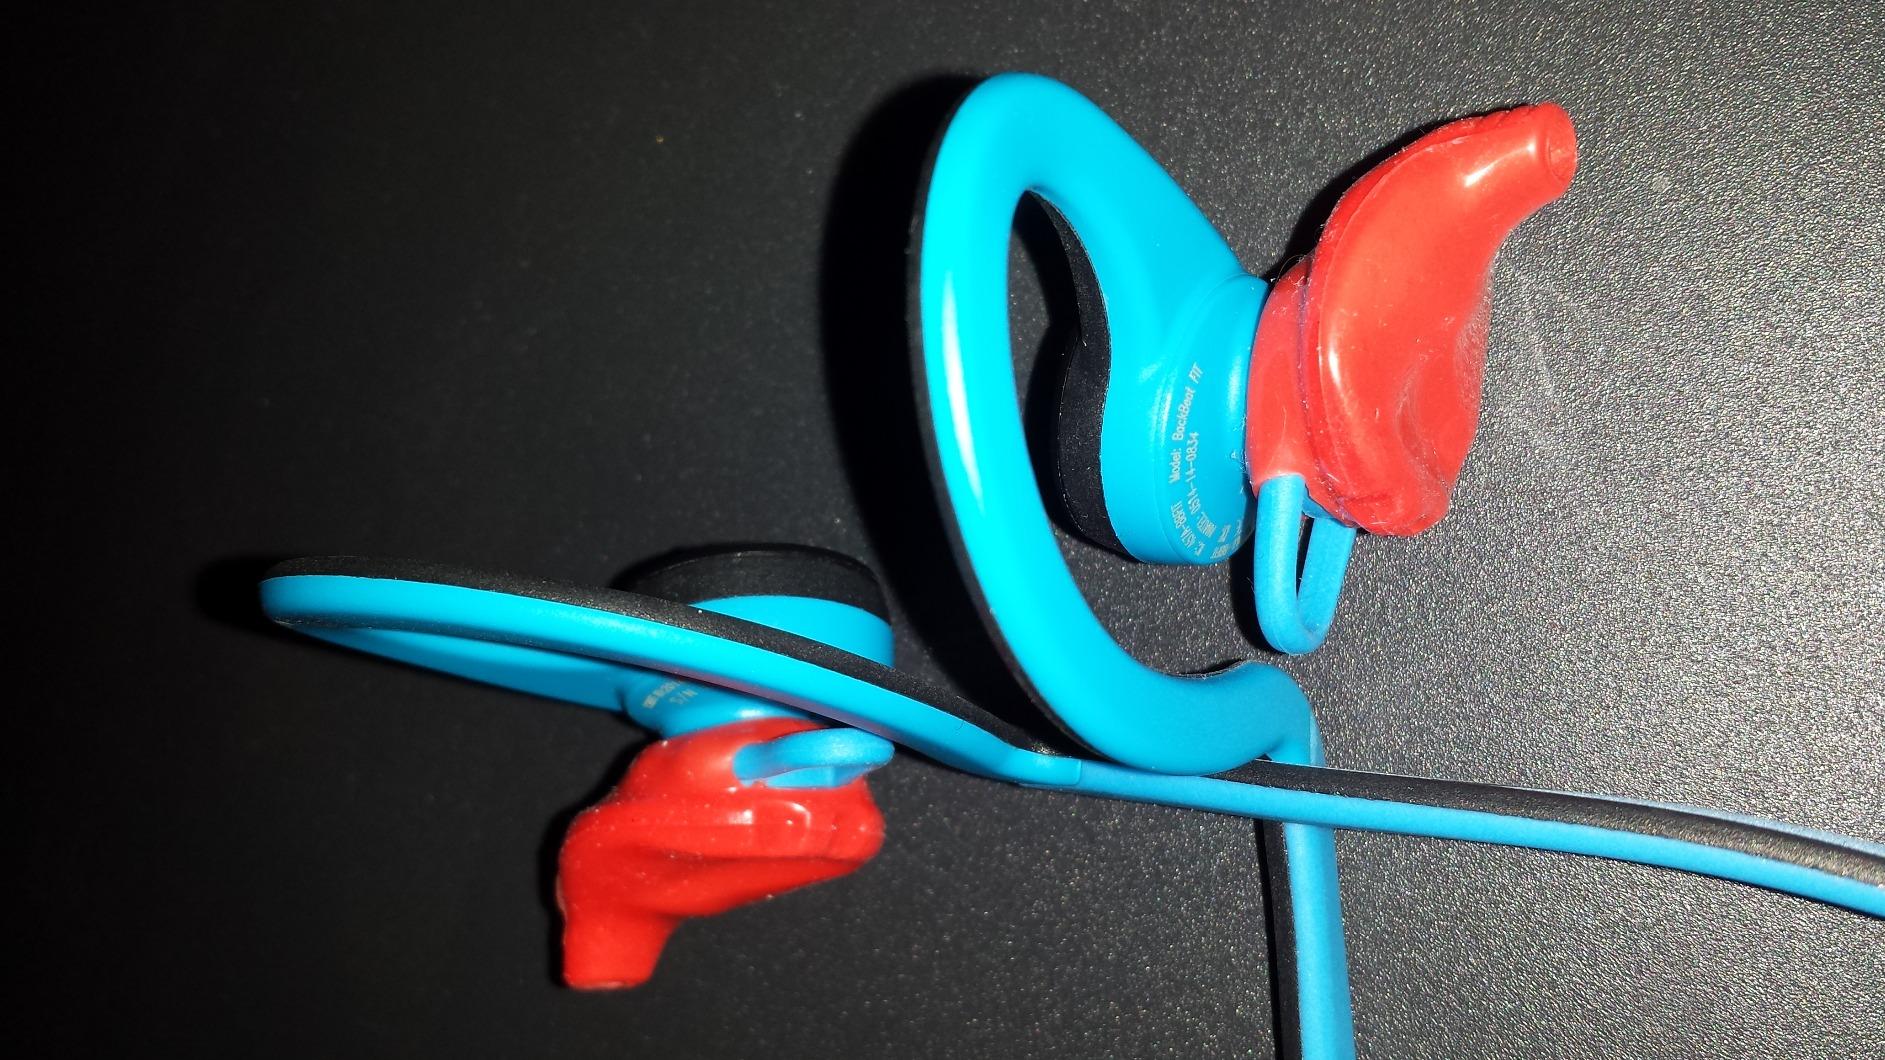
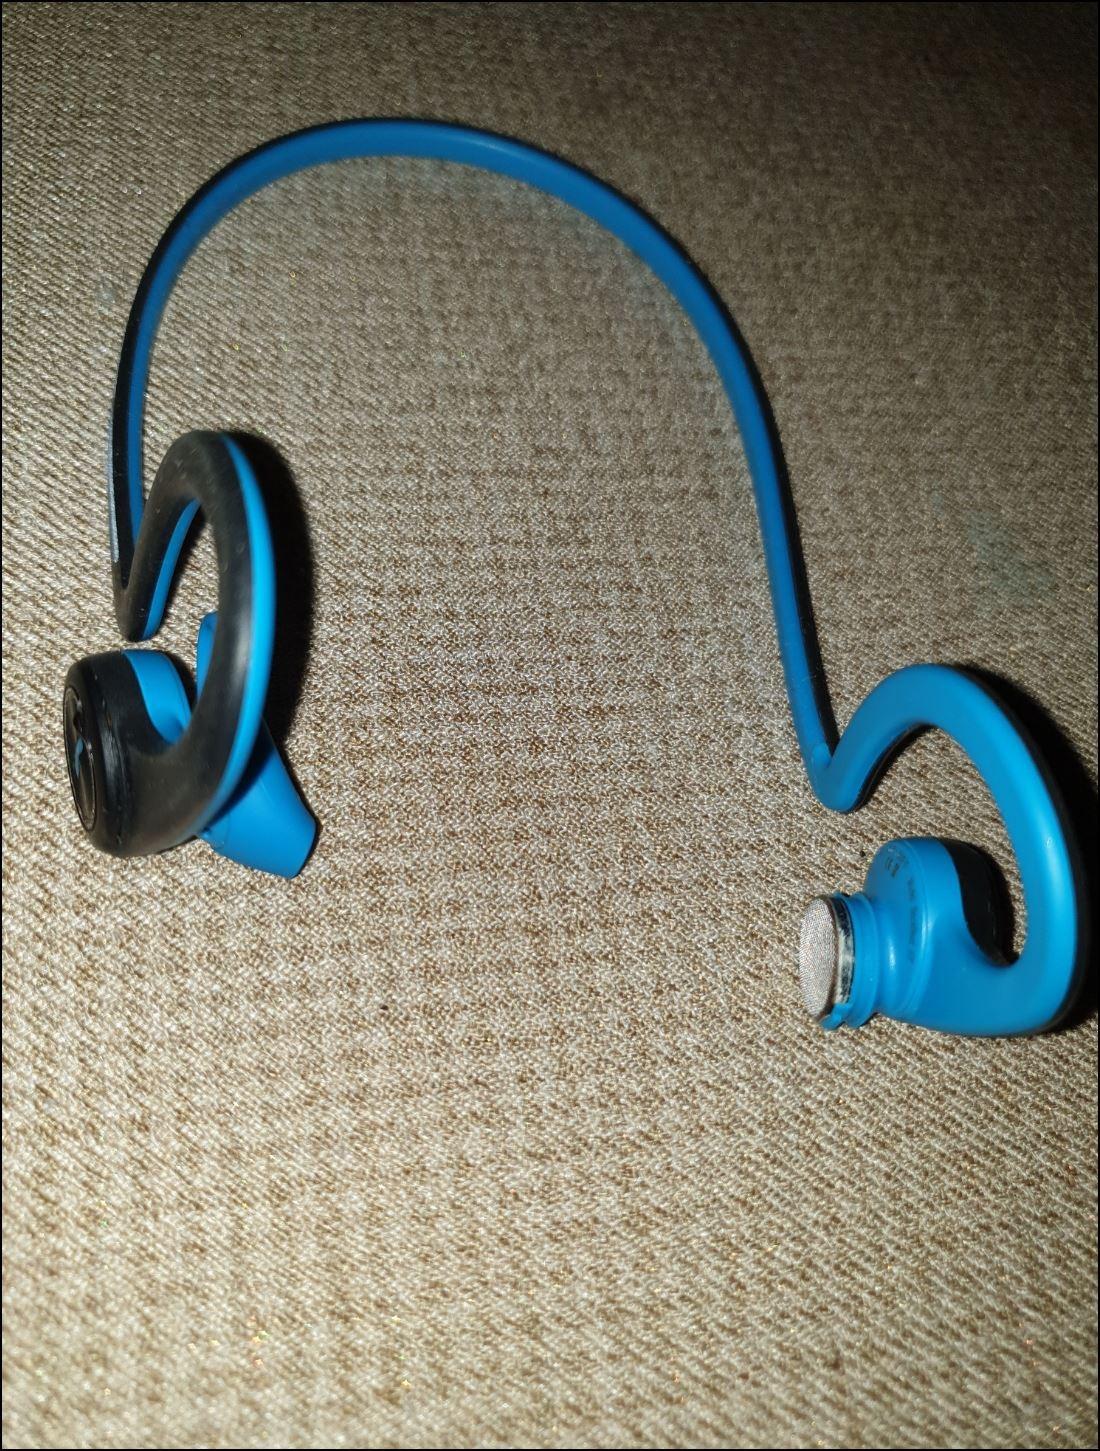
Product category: headphones
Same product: yes